Stillwater Overlook

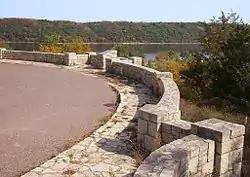
Stillwater Overlook and the St. Croix River

The Stillwater Overlook is a scenic overlook in Oak Park Heights, Minnesota, United States, just south of the city limits of Stillwater, near the junction of Minnesota State Highway 36 and Minnesota State Highway 95. The overlook was listed on the National Register of Historic Places in 2007 for having state-level significance in politics/government and landscape architecture. It was nominated as a leading example of the early wayside rests developed by the Minnesota Department of Highways Roadside Development Division, as well as for its sophisticated and well-preserved National Park Service rustic architecture, and for being an important work of Minnesota landscape architect Arthur R. Nichols.